British cavalry during the First World War

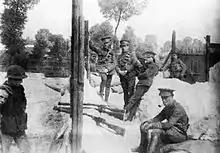
A defensive position built by the 4th (Royal Irish) Dragoon Guards in August 1914

Following the Boer War there were calls for the disbandment of the cavalry by such notable persons as the Commander-in-Chief of the Forces Lord Roberts and Sir Arthur Conan Doyle. Between 1900 and 1903 the cavalry's share of the army budget was cut from six to under 4.5%, and recruiting for the cavalry was suspended for a year. Added to this, the Commonwealth Defence Act 1903 proposed a force of nine brigades formed by a militia, with six of the brigades planned to be mounted infantry known as light horse. In the same year, Lord Roberts appointed Robert Baden-Powell of the 5th Dragoon Guards to the position of Inspector General of Cavalry, a surprising choice as Roberts had earlier described him as being "certainly not a General". Within the year, Baden-Powell was endorsing a change in policy, recommending that instead of countering an enemy charge with a countercharge of their own, the cavalry should dismount and engage them with rifle fire. For cavalry to survive, by necessity British cavalry doctrine had to change, as the emphasis was now on dismounted firepower and cavalry charges that were supported by covering fire from the flanks, by their own machine guns, and the guns of the Royal Horse Artillery (RHA). To support this change in policy, cavalrymen were now required to do two hours rifle or sword practice a day. This made them just as proficient as the infantry with their rifles. In 1908 one regiment, the 14th Hussars, recorded having 354 marksmen, 212 first class shots, 35 second class, and only four third class shots.